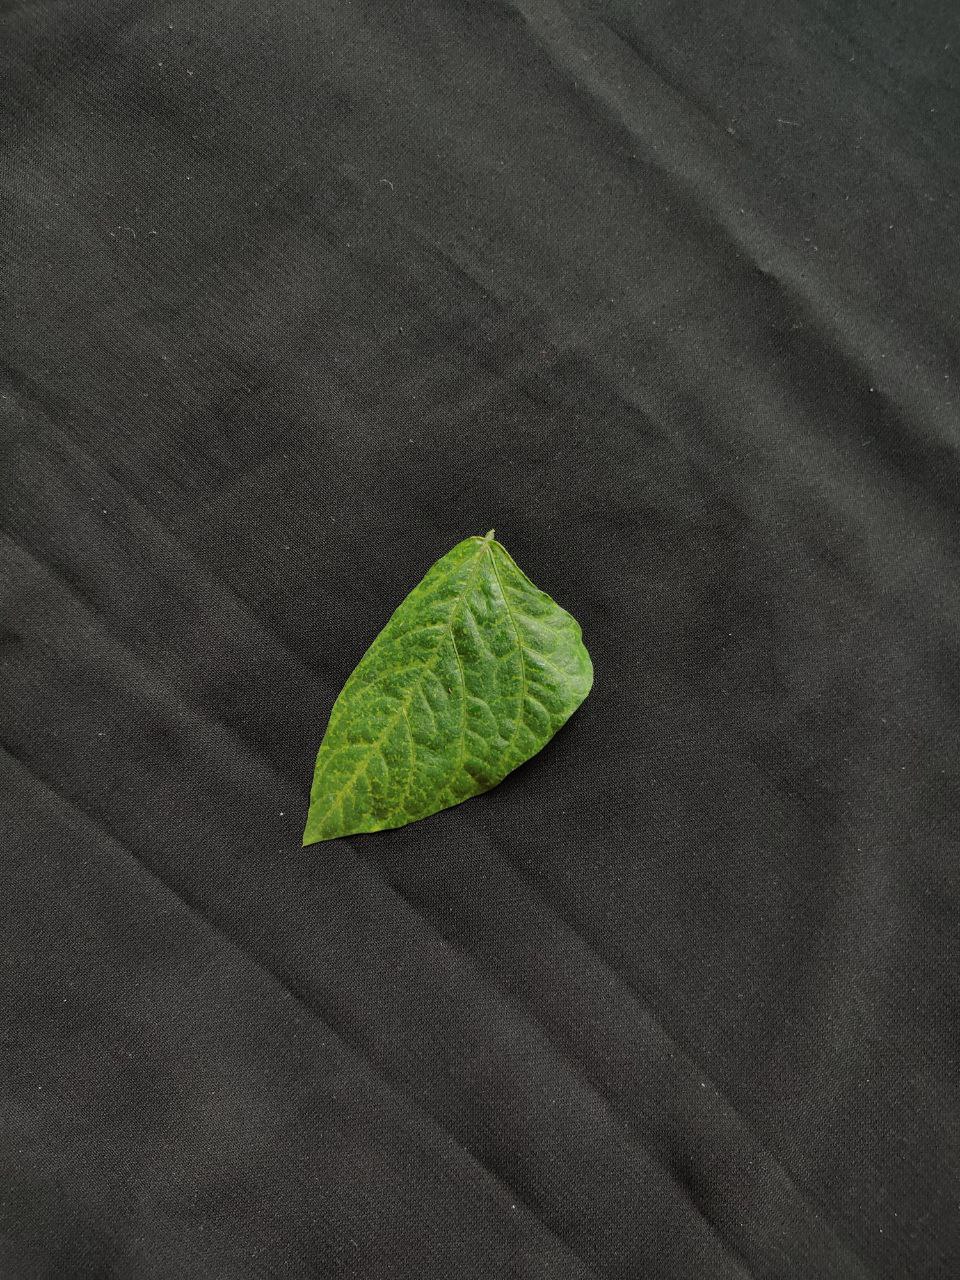
Crop: cowpea
Leaf condition: Mosaic Virus